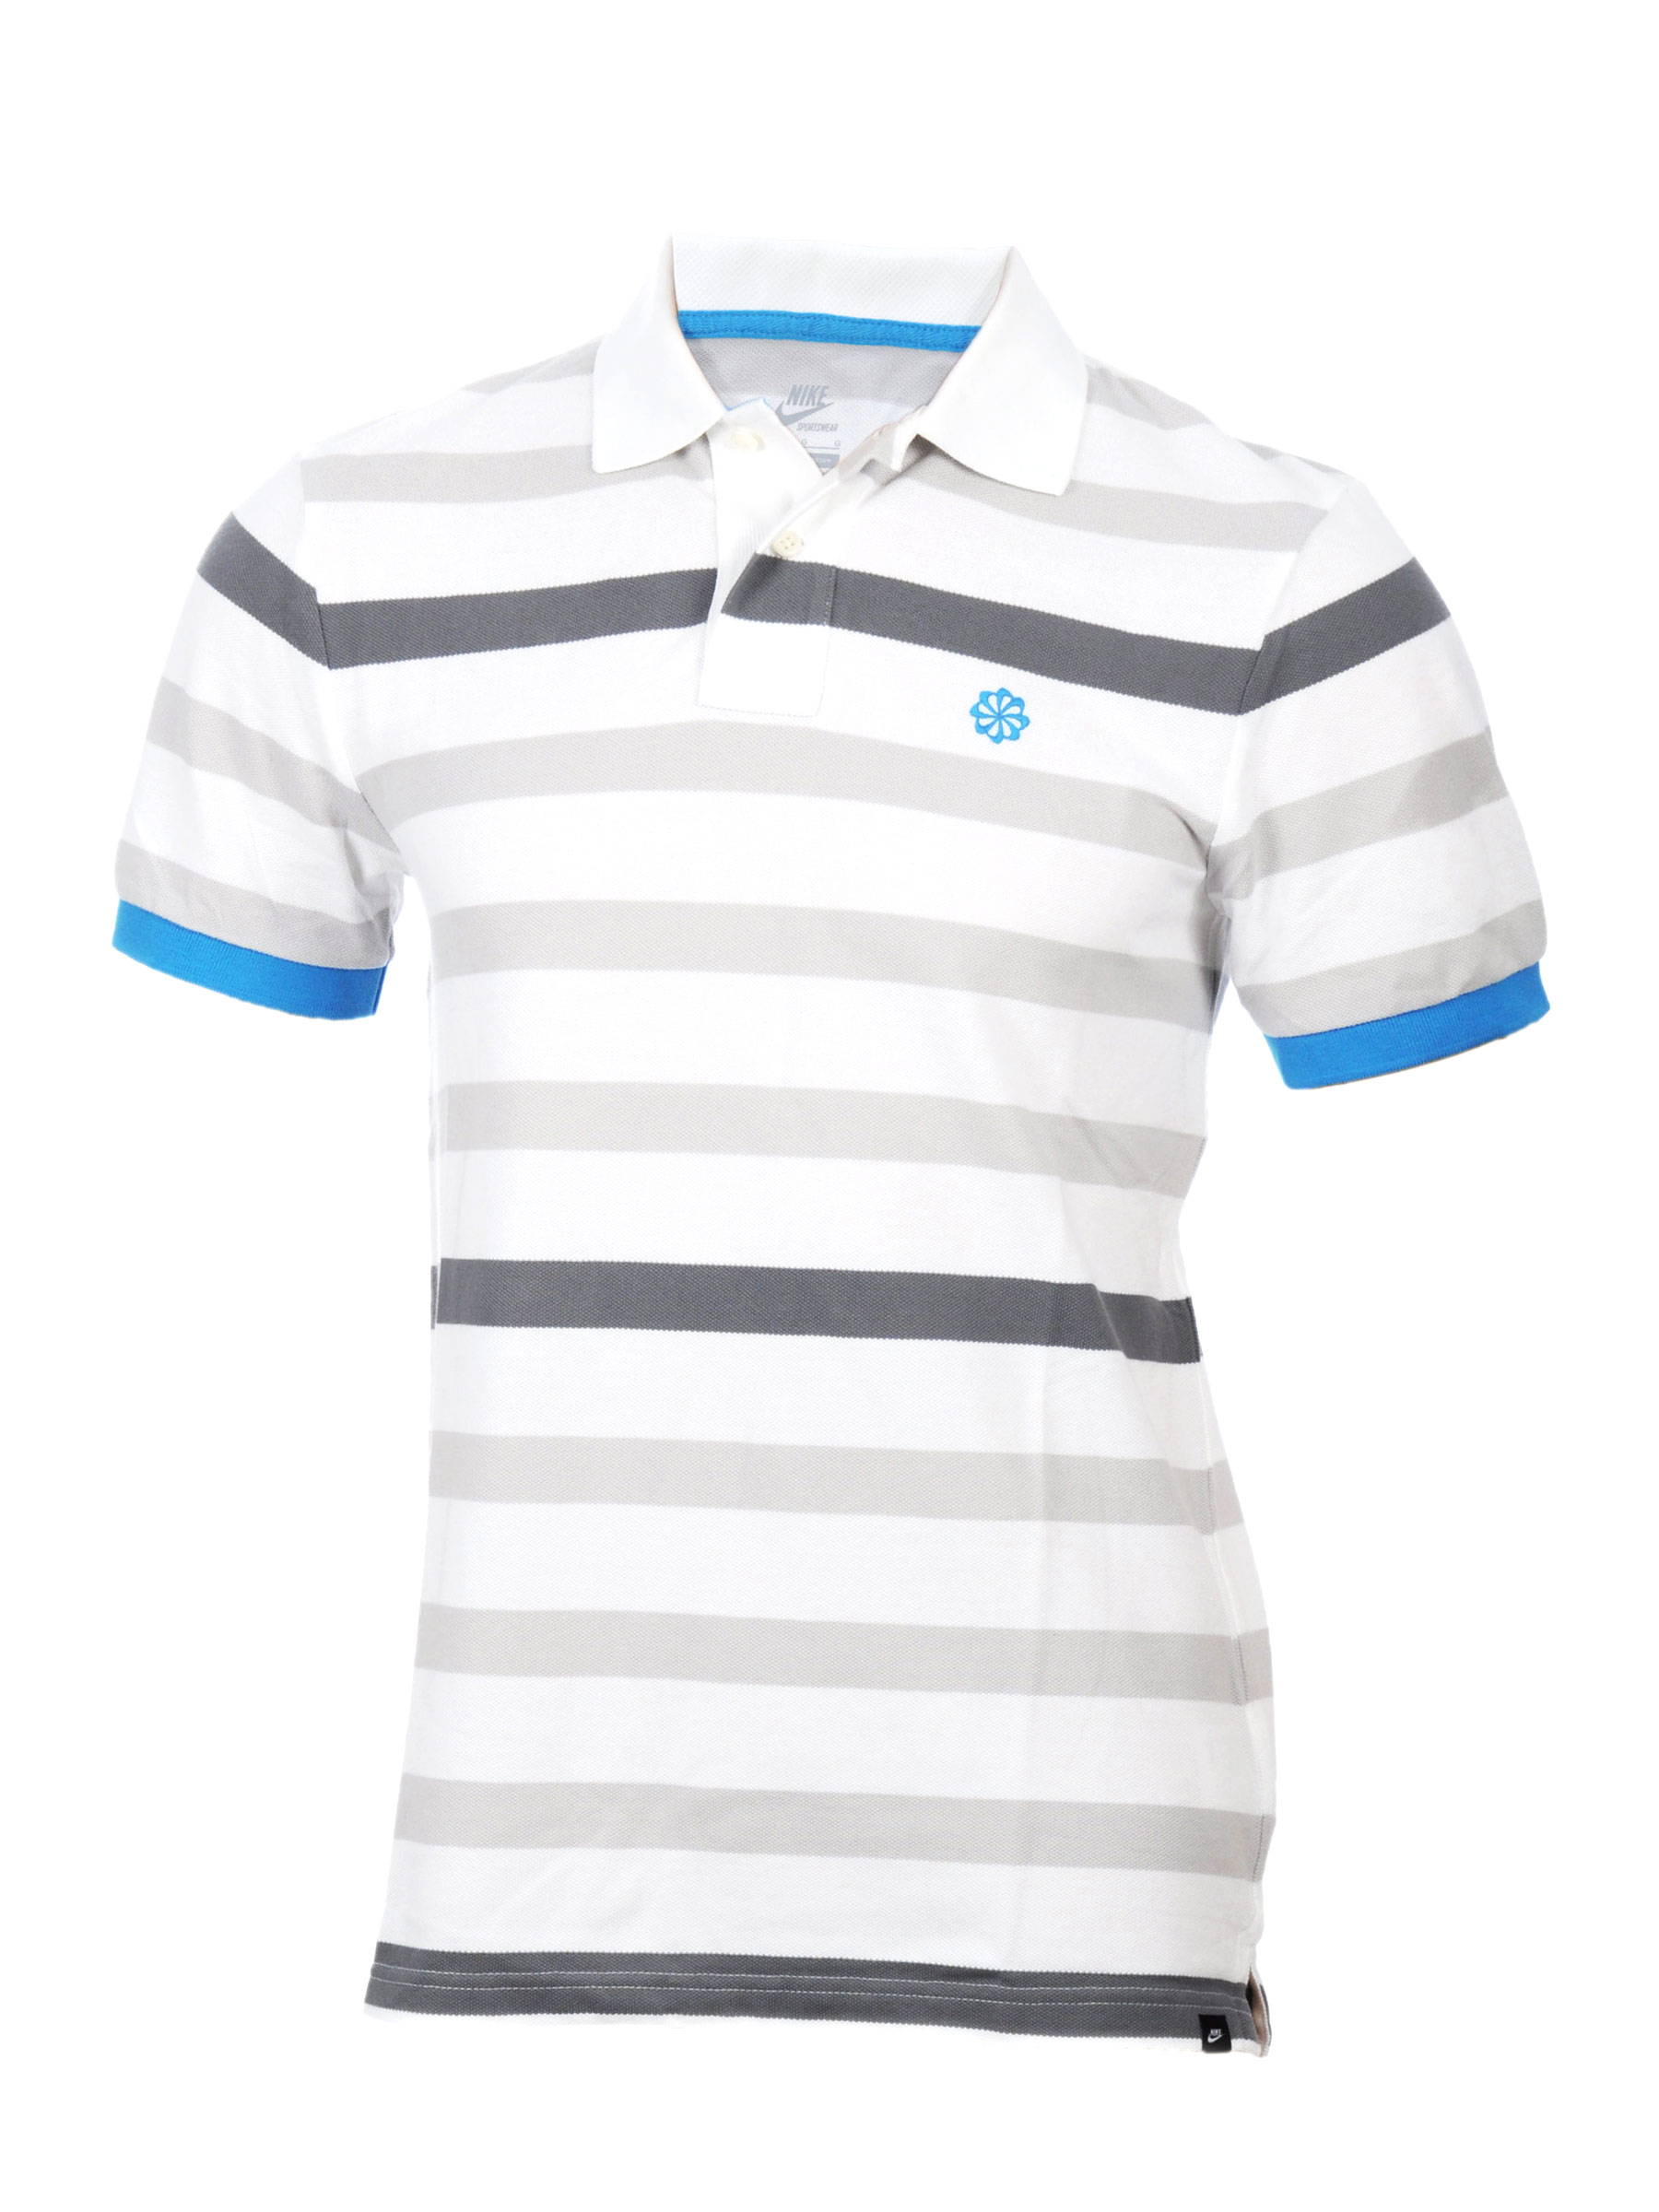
Nike Men White Polo Tshirts
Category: Apparel / Topwear / Tshirts
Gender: Men
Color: White
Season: Fall 2011
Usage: Sports